American football plays

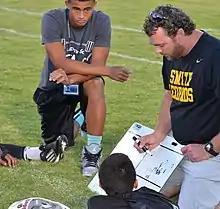
Drawing up a play.

When the play ends, the ball is set for the next play. For the first three instances above, the ball is set at the point of its "maximum forward progress". That means that if a runner is driven back in the process of a tackle OR is ruled down by lack of forward progress, the ball is placed as close to his opponent's goal line as he had gotten before being driven back. If he runs backwards of his own volition, the ball is marked where he goes down. In the case of an incomplete pass, the ball is placed at the previous line of scrimmage.